Planktivore

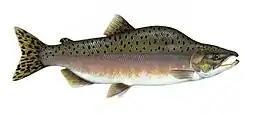
The planktivorous pink salmon, an important component of the Arctic ecosystem

Planktivory is a common feeding strategy among some of our planet's largest organisms in both the present and the past. Massive Mesozoic organisms like pachycormids have recently been identified as planktivores; some individuals of this group reached lengths upwards of 9 feet. Scientists also recently discovered the fossilized remains of another ancient organism, which they named the "false megamouth" ("Pseudomegachasma") shark, and which was likely a filter-feeding planktivore during the Cretaceous period. This new discovery illuminated planktivory as an example of convergent evolution, whereby distinct lineages evolved to fulfill similar dietary niches. In other words, the false megamouth and its planktivory evolved separate from the ancestors of present-day shark planktivores like the megamouth shark, whale shark, and basking shark, all mentioned above.